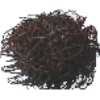
Label: rambutan